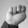
ASL letter: N